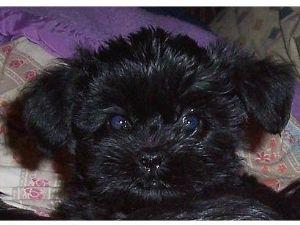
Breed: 200-n000012-affenpinscher